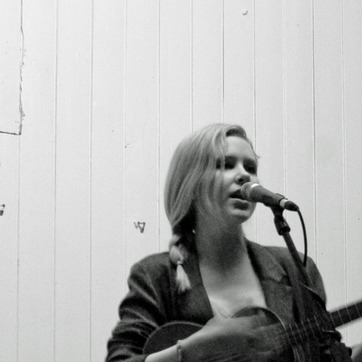
Material: hair